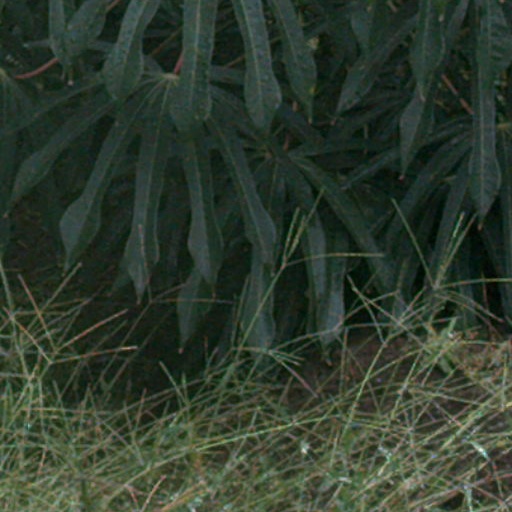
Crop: cassava